Dorando Pietri

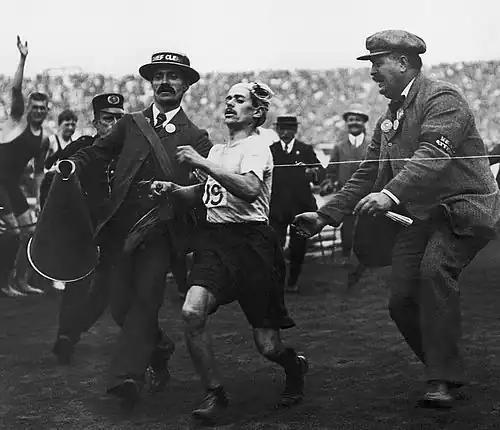
The arrival of Dorando Pietri at the finish of the 1908 Olympics marathon, assisted by Dr. Michael Joseph Bulger (right)

Dorando Pietri trained hard for the 1908 Olympics in London. In a race in Carpi he ran in 2 hours and 38 minutes, an extraordinary result for the times. The marathon, which was to take place on 24 July 1908, started with 56 competitors, including Pietri and fellow Italian Umberto Blasi. It began at 2:33pm. The weather was particularly hot by British summer standards. The London course measured ; the distance later became the official marathon length from 1921.